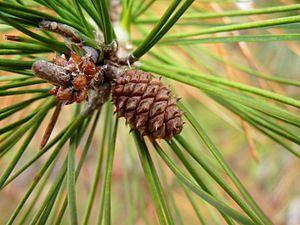
Pinus echinata est une espèce de conifères de la famille des Pinaceae.